Solstice (film)

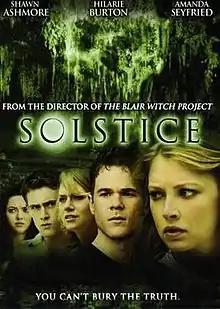
DVD cover

Solstice is a 2007 American horror film directed by Daniel Myrick, written by Myrick, Marty Musatov, and Ethan Erwin. It starred Elisabeth Harnois, Shawn Ashmore, Hilarie Burton, Amanda Seyfried, Tyler Hoechlin, Matt O'Leary, and R. Lee Ermey. It is a remake of the 2003 film "Midsommer".